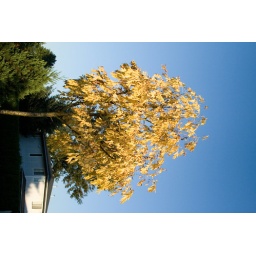
a yellow tree near my house